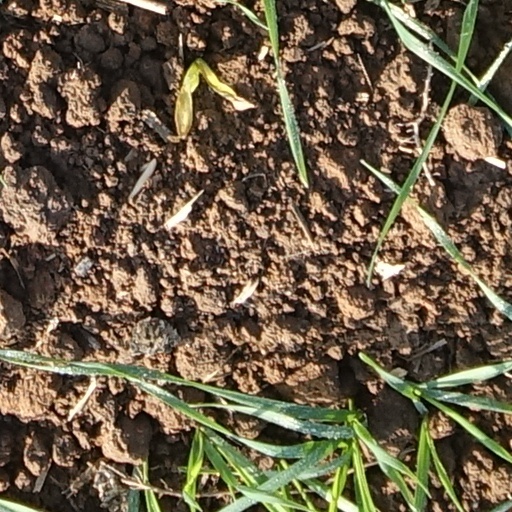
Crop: wheat